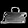
Label: Bag